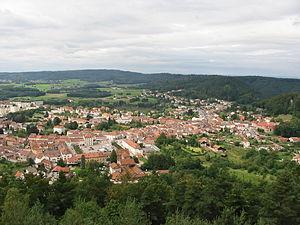
Bruyères est une commune française située dans le département des Vosges en région Grand Est.